Italian cruiser Liguria

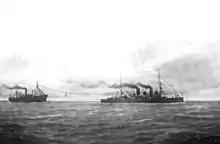
towing during coaling underway tests in 1906

In 1902–1903, was in the main Italian fleet; while in their normal peacetime training routine, the ships of the main fleet were kept in commission for exercises for seven months of the year. For the remaining five months, they were kept in a partial state of readiness with reduced crews. From 1903 to 1905, under the command of the Duke of the Abruzzi, circumnavigated the world on a diplomatic and scientific tour. Leaving La Spezia on 29 August 1903, she crossed the Atlantic to New Orleans before stops in Havana, Trinidad and Buenos Aires. She then went up the Pacific coast to San Francisco before making a crossing southeasterly crossing to Hawaii, Tahiti, New Zealand and Australia. From Australia she turned north to visit China before turning south again for stops in Bangkok, Singapore and Java. She crossed the Indian Ocean, stopping in Madras and Massawa before returning via the Suez Canal to La Spezia on 18 April 1905. The ship had stopped in 114 ports and crossed the equator six times.